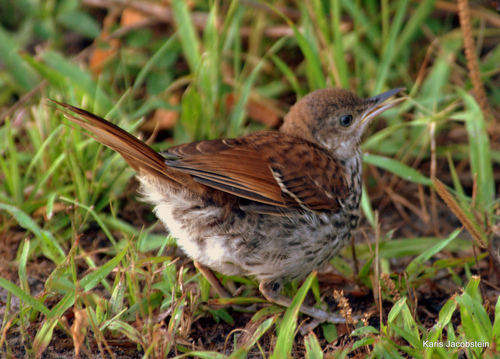
the bird has a black eyering and a small black bill.
the bird has a white covered throat, breast, belly, abdomen with lots of patches of dark brown almost black color.
this small brown bird had a white spotted chest and a straight beak.
this small bird is grey with a brown wing and grey body.
bird has brown head tan throat and tand and brown belly and breast wings are a rust brown and tail is the same color.
this particular bird has a white belly and breast and brown secondariesa small brown bird with a long, pointed beak, light colored breast and belly barred with brown, and a reddish-brown back and tail.
this particular bird has a belly that is gray and white with black patches
this bird has a pointed brown bill, with a brown back.
a bird with a long beak, brown head and wings with a white neck and belly.
Species: Brown Thrasher